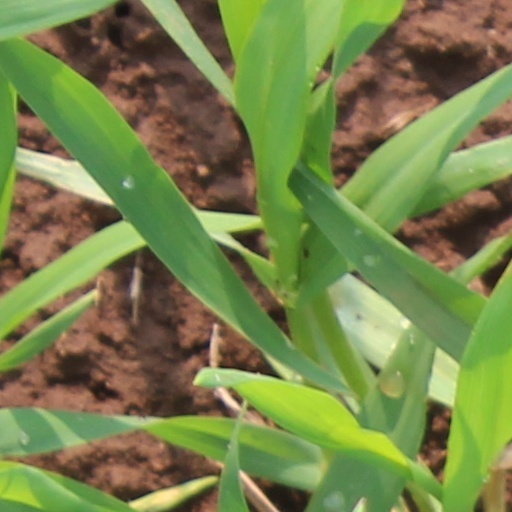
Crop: wheat